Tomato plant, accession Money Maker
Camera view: horizontal (90 deg, fisheye); turntable rotation: 150 degrees
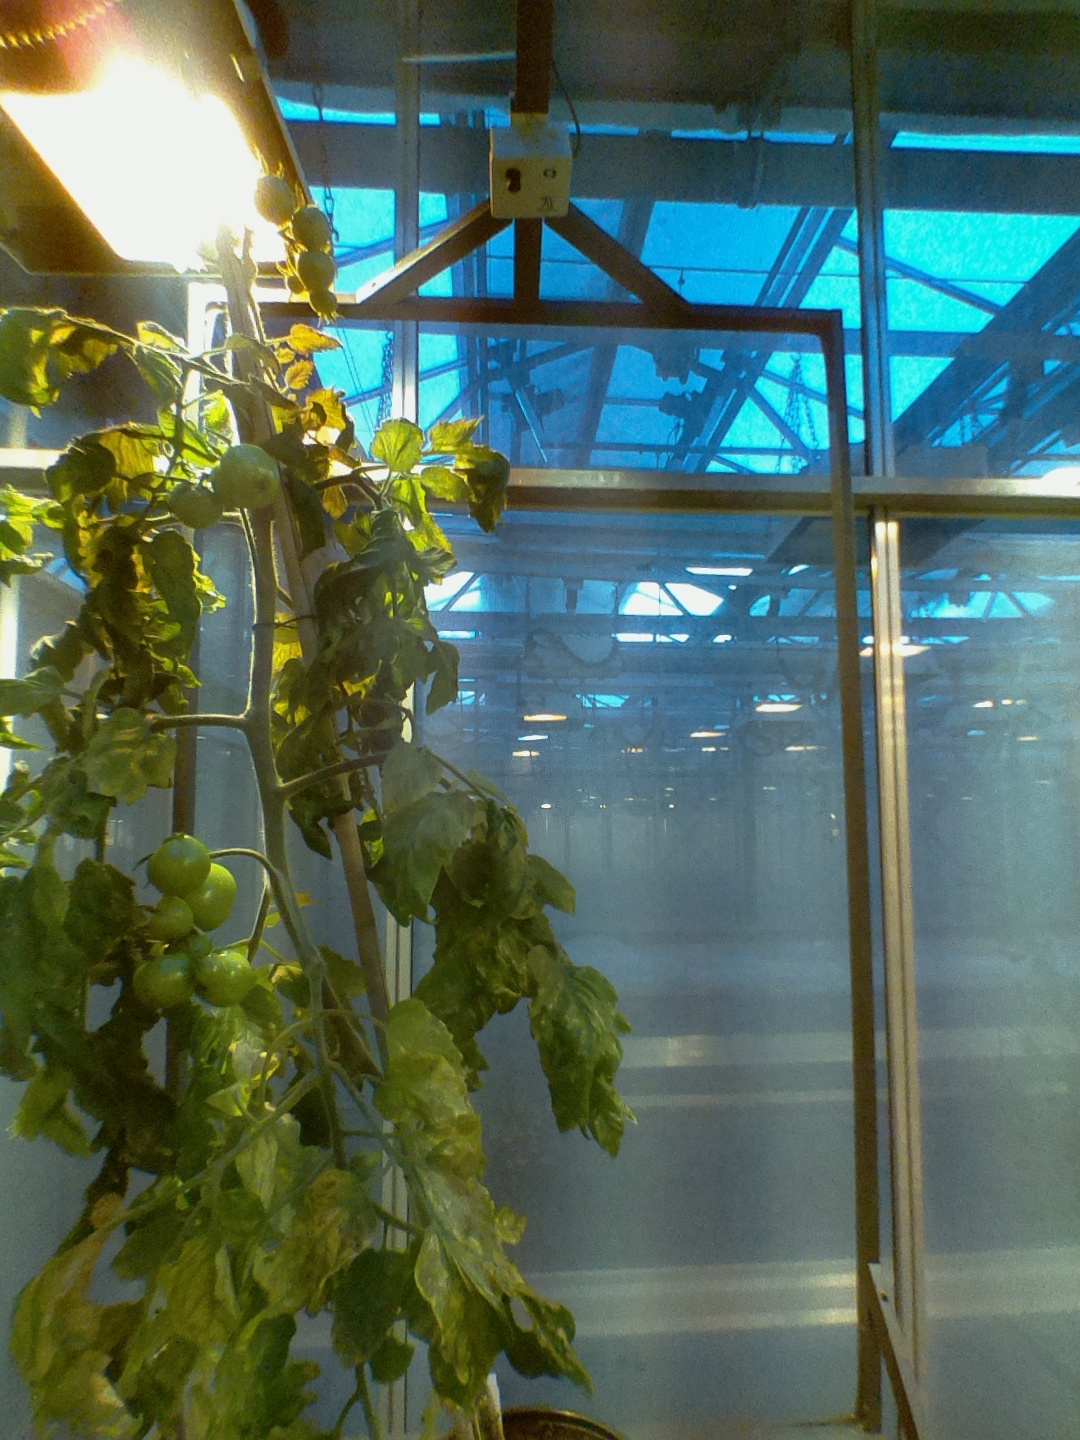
BBCH growth stage 75: 50%-60% of final fruit size